Japanese-style baseball

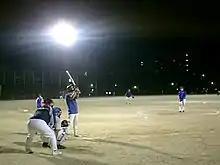
Night game in progress in Osaka

During the Meiji era (1868–1912), baseball introduced from the United States became established in Japan in national competitions for secondary schools, high schools, and colleges, and children enjoyed playing baseball using hard tennis balls. However, tennis balls had the drawback of being difficult to use due to problems with their durability and speed, and the number of people playing the sport gradually declined.